Nubian Sandstone Aquifer System

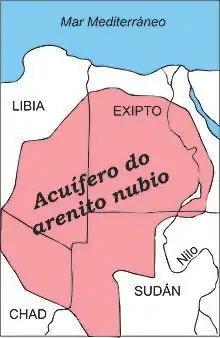
Nubian Sandstone Aquifer System

Since 2001, the Nubian Sandstone aquifer situated between the Toshka and Abu Simbel areas of Egypt has undergone intensive drilling and development as part of a land reclamation project. Drilling information was used to conduct a variety of studies regarding the hydrogeological setting of the area's aquifer. Results indicated that lithological characteristics and tectonic settings are having a substantial effect on groundwater flow patterns and the area's overall aquifer potentiality, which is considered relatively low when compared to neighboring areas in eastern Oweinat or Dakhla.